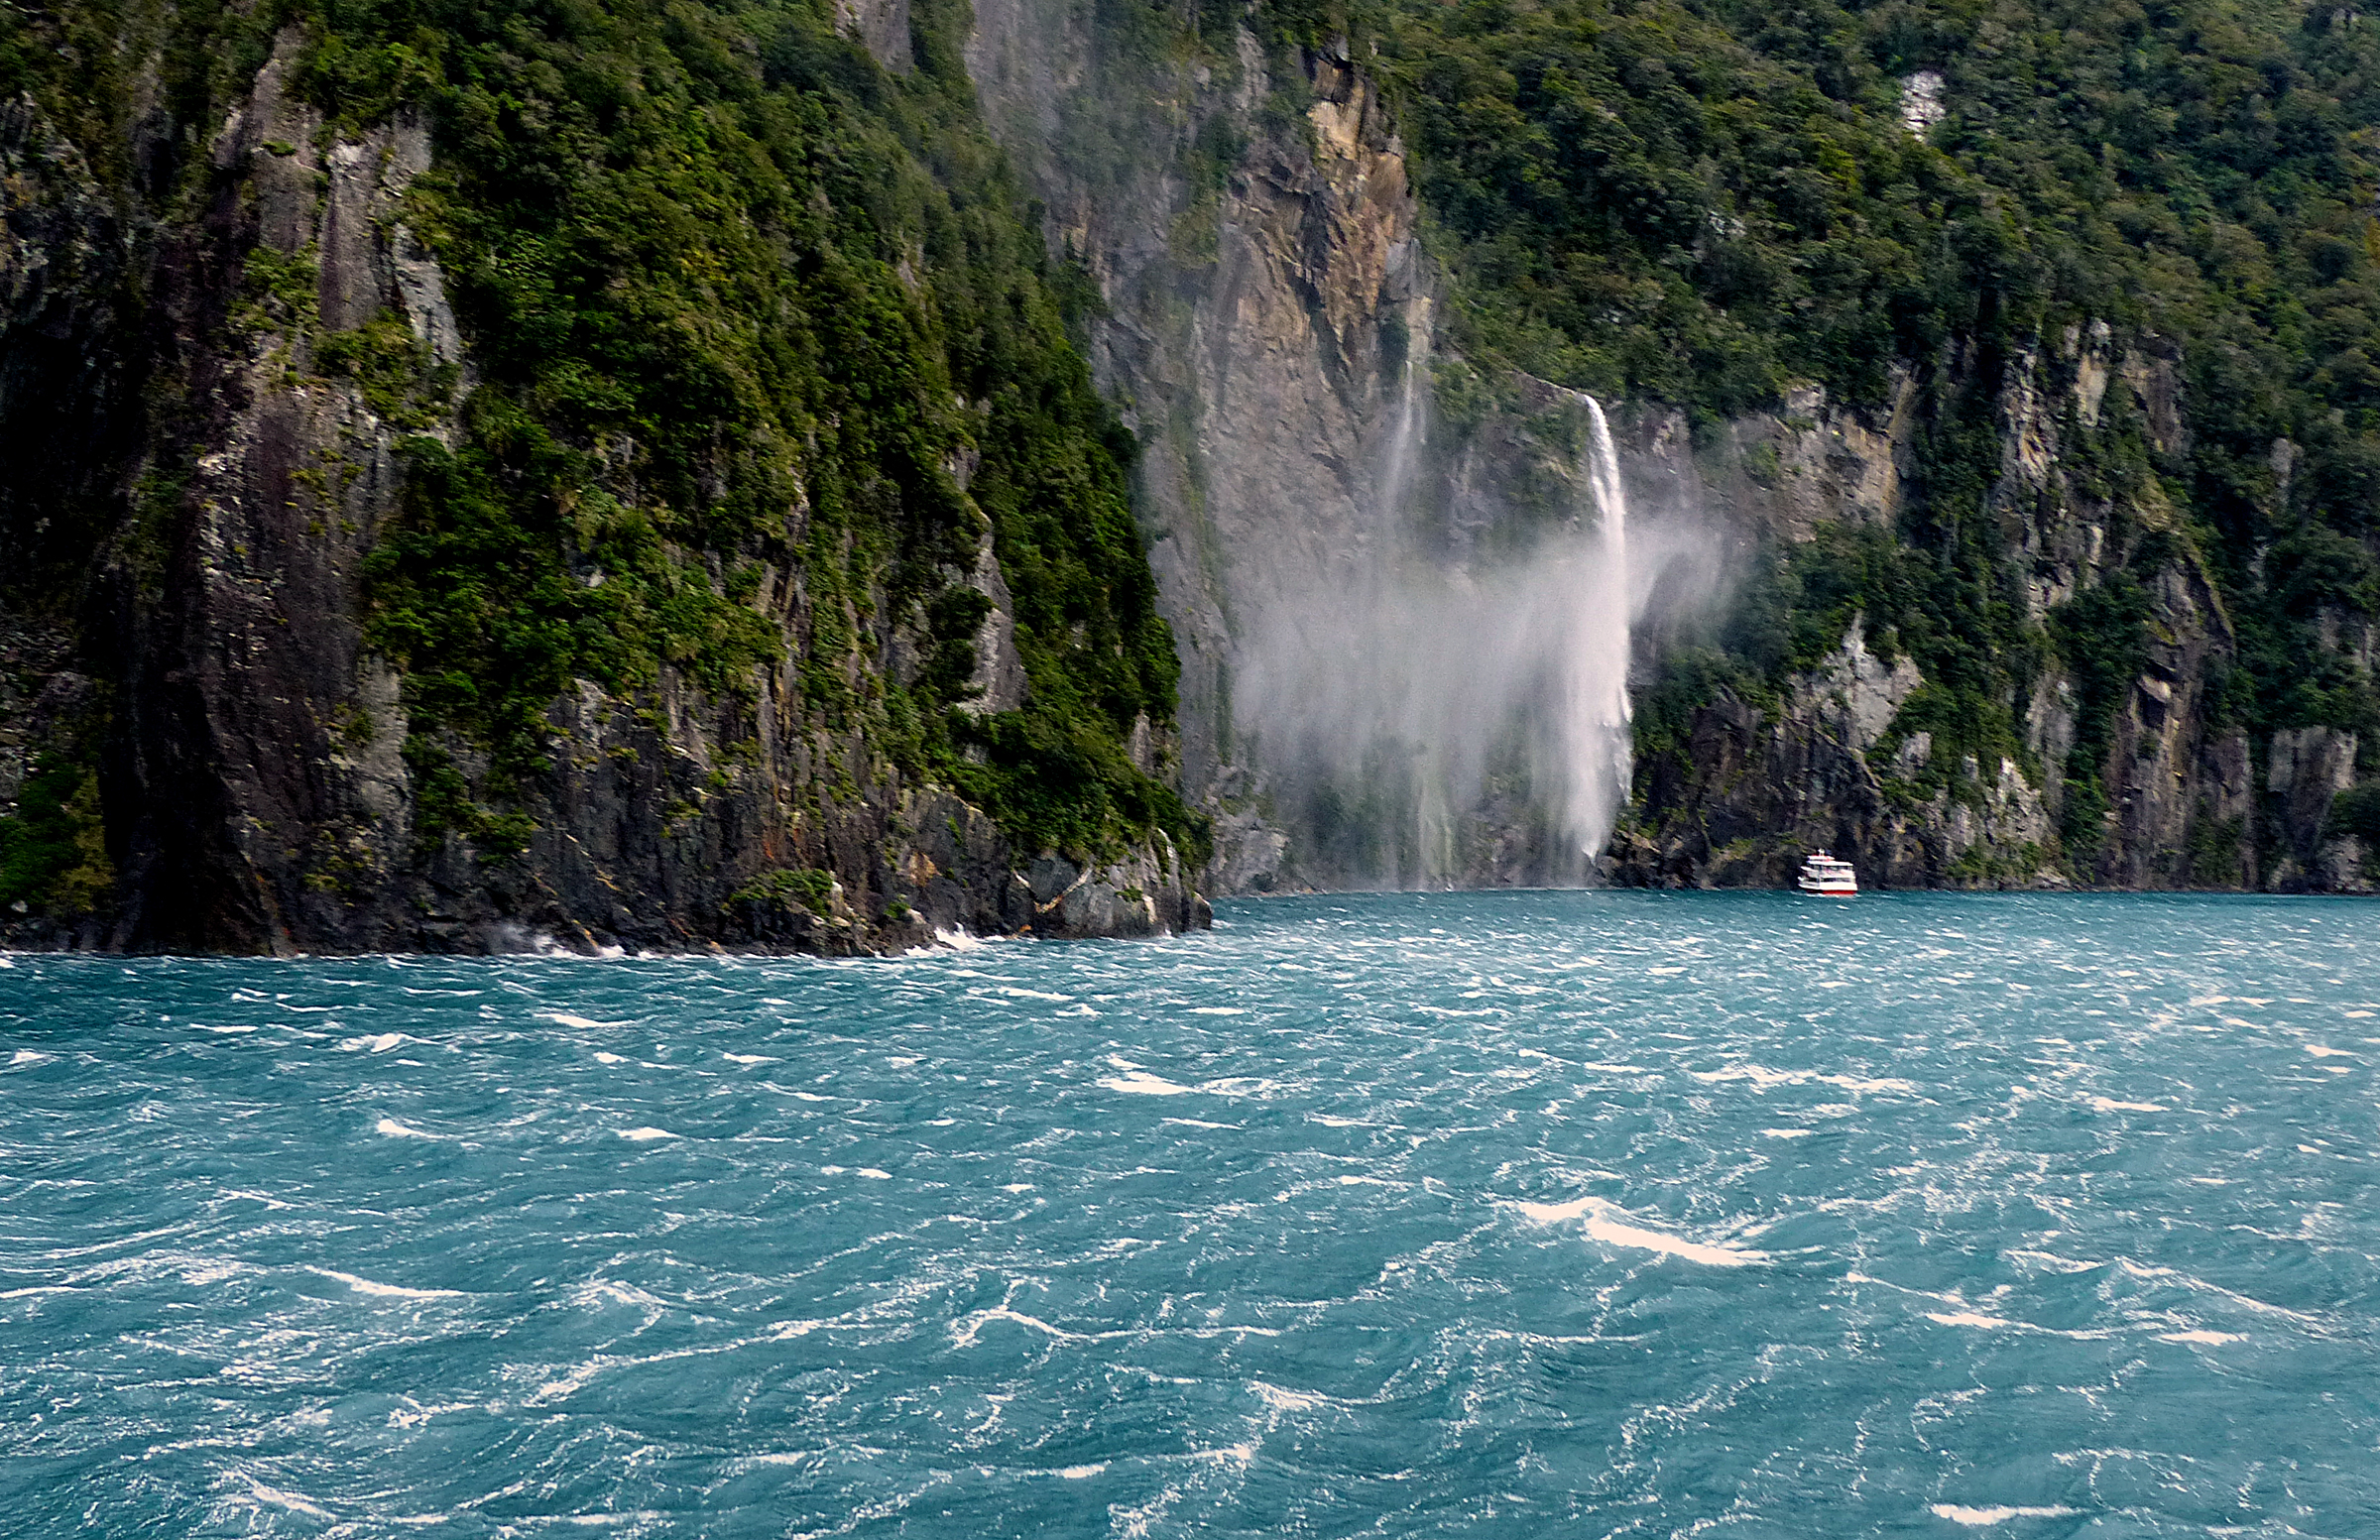
sea, water, waterfall, rapid, body of water, bluewater, newzealand, milfordsound, panasonicdmcfz200, fiordland, nationalparksnz, water feature